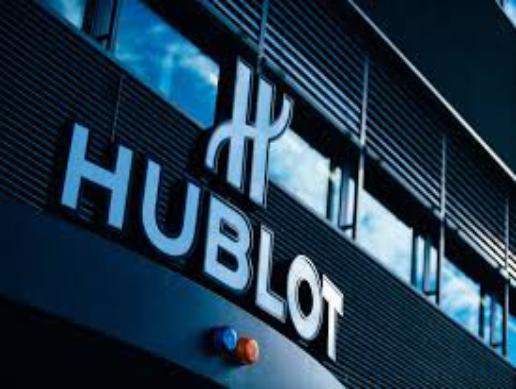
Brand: Hublot
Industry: Electronic